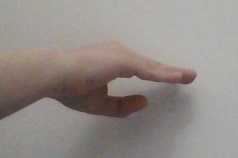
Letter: jeem